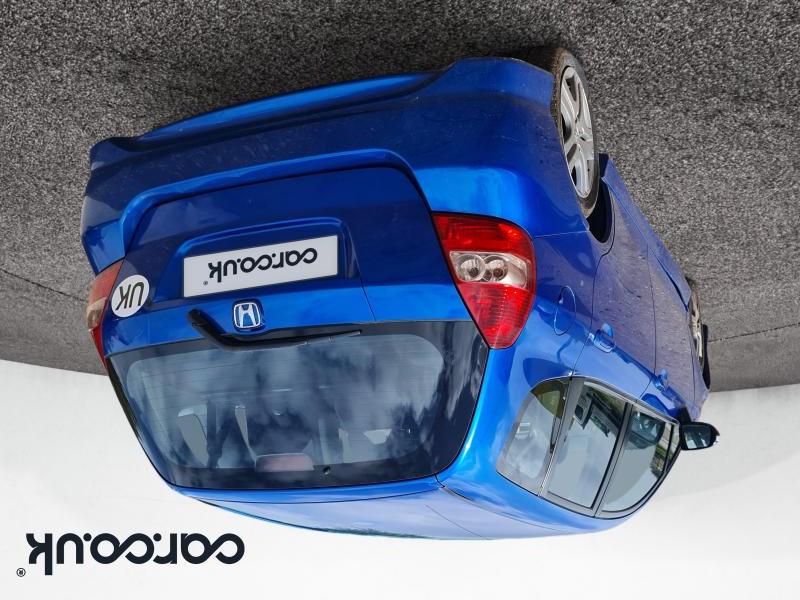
Aucun dommage détecté.
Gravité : aucun